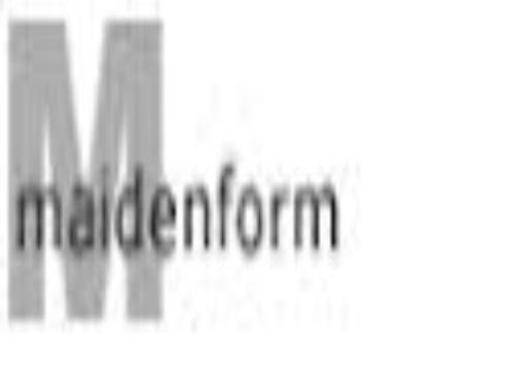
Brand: maidenform
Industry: Clothes